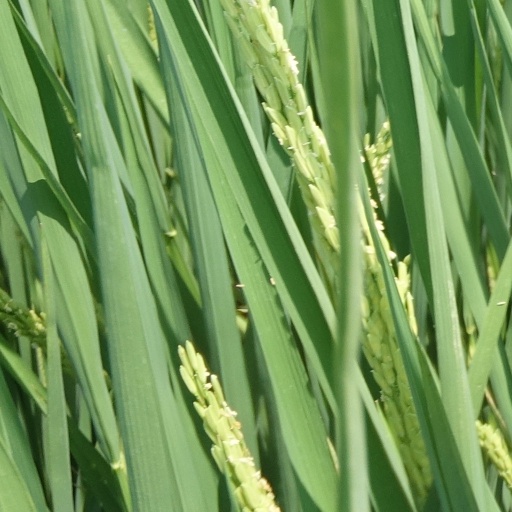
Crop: rice